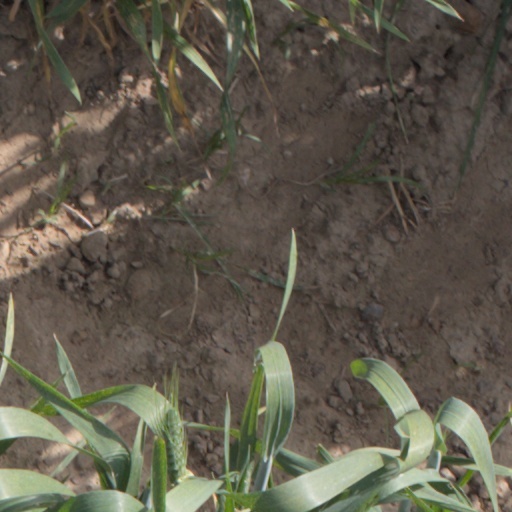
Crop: wheat